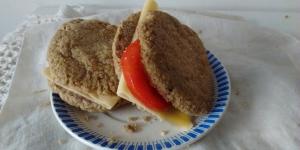
pan de avena en sarten